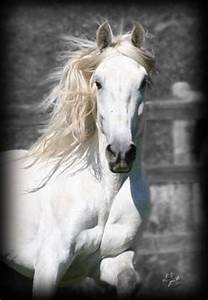
Label: horse